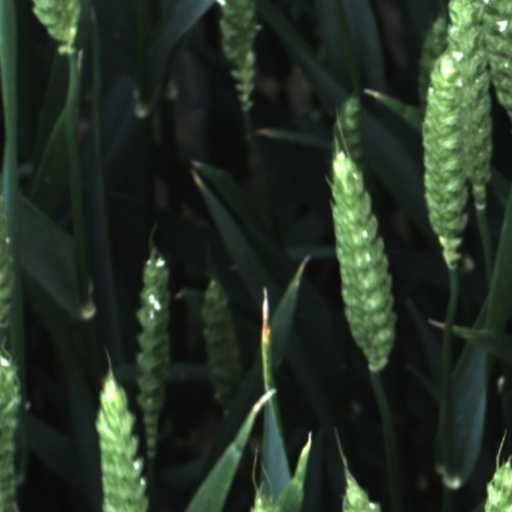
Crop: wheat